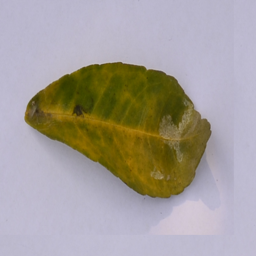
Plant part: leaf
Disease: greening